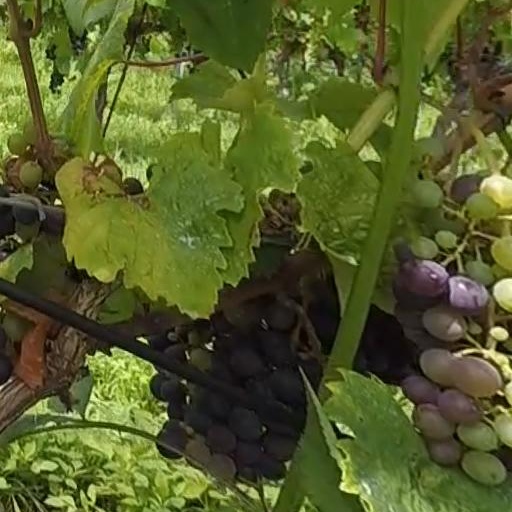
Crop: grape